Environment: real
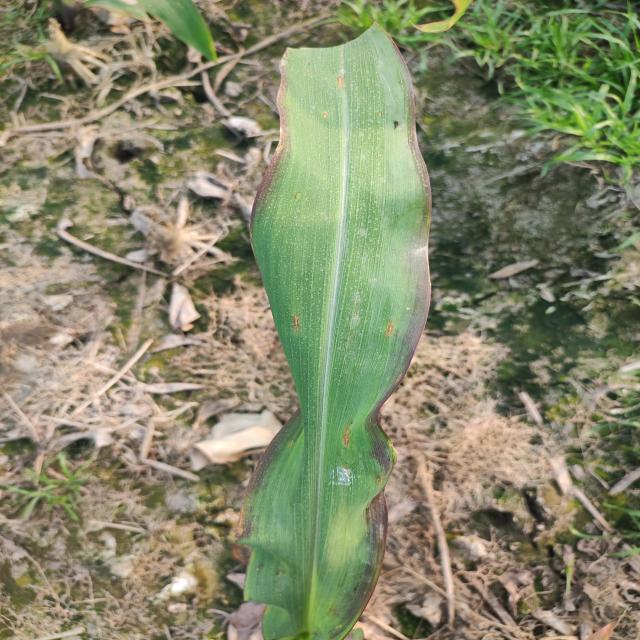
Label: phosphorus_deficiency